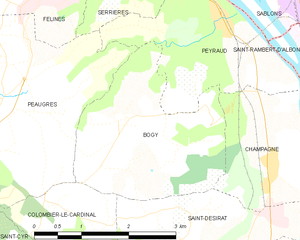
Carte des communes françaises: Bogy